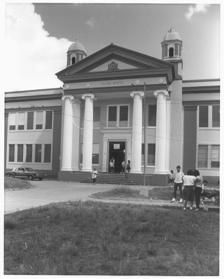
Building: Gautier Benítez High School
Country: Puerto Rico
Year built: 1924
Historic school in Caguas, Puerto Rico United States historic place Gautier Benitez High School U.S. National Register of Historic Places Puerto Rico Historic Sites and Zones Gautier Benítez High School Location in Puerto Rico Location Calle Gautier Benitez and Calle Cristobal Colon, Caguas, Puerto Rico Coordinates 18°13′47″N 66°2′12″W / 18.22972°N 66.03667°W / 18.22972; -66.03667 Area 1.3 acres (0.53 ha) Built 1924 Architectural style Classical Revival NRHP reference No. 88000657 RNSZH No. 2000-(RCE)-21-JP-SH Significant dates Added to NRHP June 15, 1988 Designated RNSZH December 21, 2000 The Gautier Benitez High School , a school named after Puerto Rican poet José Gautier Benítez , was built in 1924 in Caguas, Puerto Rico and is listed on both the U.S. National Register of Historic Places and the Puerto Rico Register of Historic Sites and Zones . It is a U-shaped, two-story concrete structure with Classical Revival elements including monumental portico with triangular pediment and use of columns. It was deemed significant for NRHP registration because it was the first high school in its area, and for its architecture.  Its neo-classical style reflects Americanization of public education since the 1898 transition of Puerto Rico.  It was built in a program along with the Ponce High School in Ponce and the Central High School in San Juan, both also NRHP-listed. Notable alumni Carlos Manuel Rodríguez Santiago , first Puerto Rican and first Caribbean-born layperson in history to be beatified. References